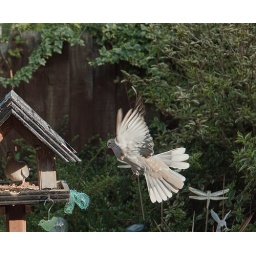
Collared Doves 4, notice her in the bird table blushing.....